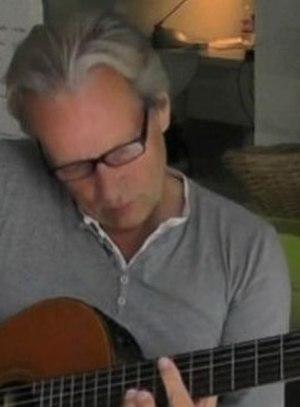
Klaus Bruengel est un compositeur allemand né le 2 octobre 1949 à Holzwickede.